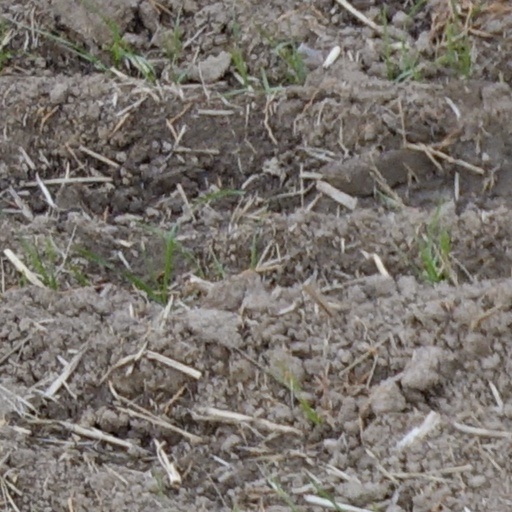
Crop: wheat